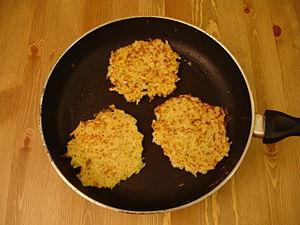
Les beignets de pommes de terre sont un plat campagnard et montagnard de l'est de la France, de la Lorraine à la sphère arpitane en Savoie.
La galette de pommes de terre est une préparation culinaire à base de pommes de terre, généralement frites à la poêle. Les recettes en sont multiples selon les régions ; elles peuvent associer des copeaux de pommes de terre, des œufs et des lamelles d'oignons ou d’autres ingrédients. La galette peut être recouverte de diverses sauces, aigres ou douces et confectionnée à partir de pommes de terre pelées, coupées, ou accommodées en brunoise, ressemblant alors fortement aux hash browns américains.